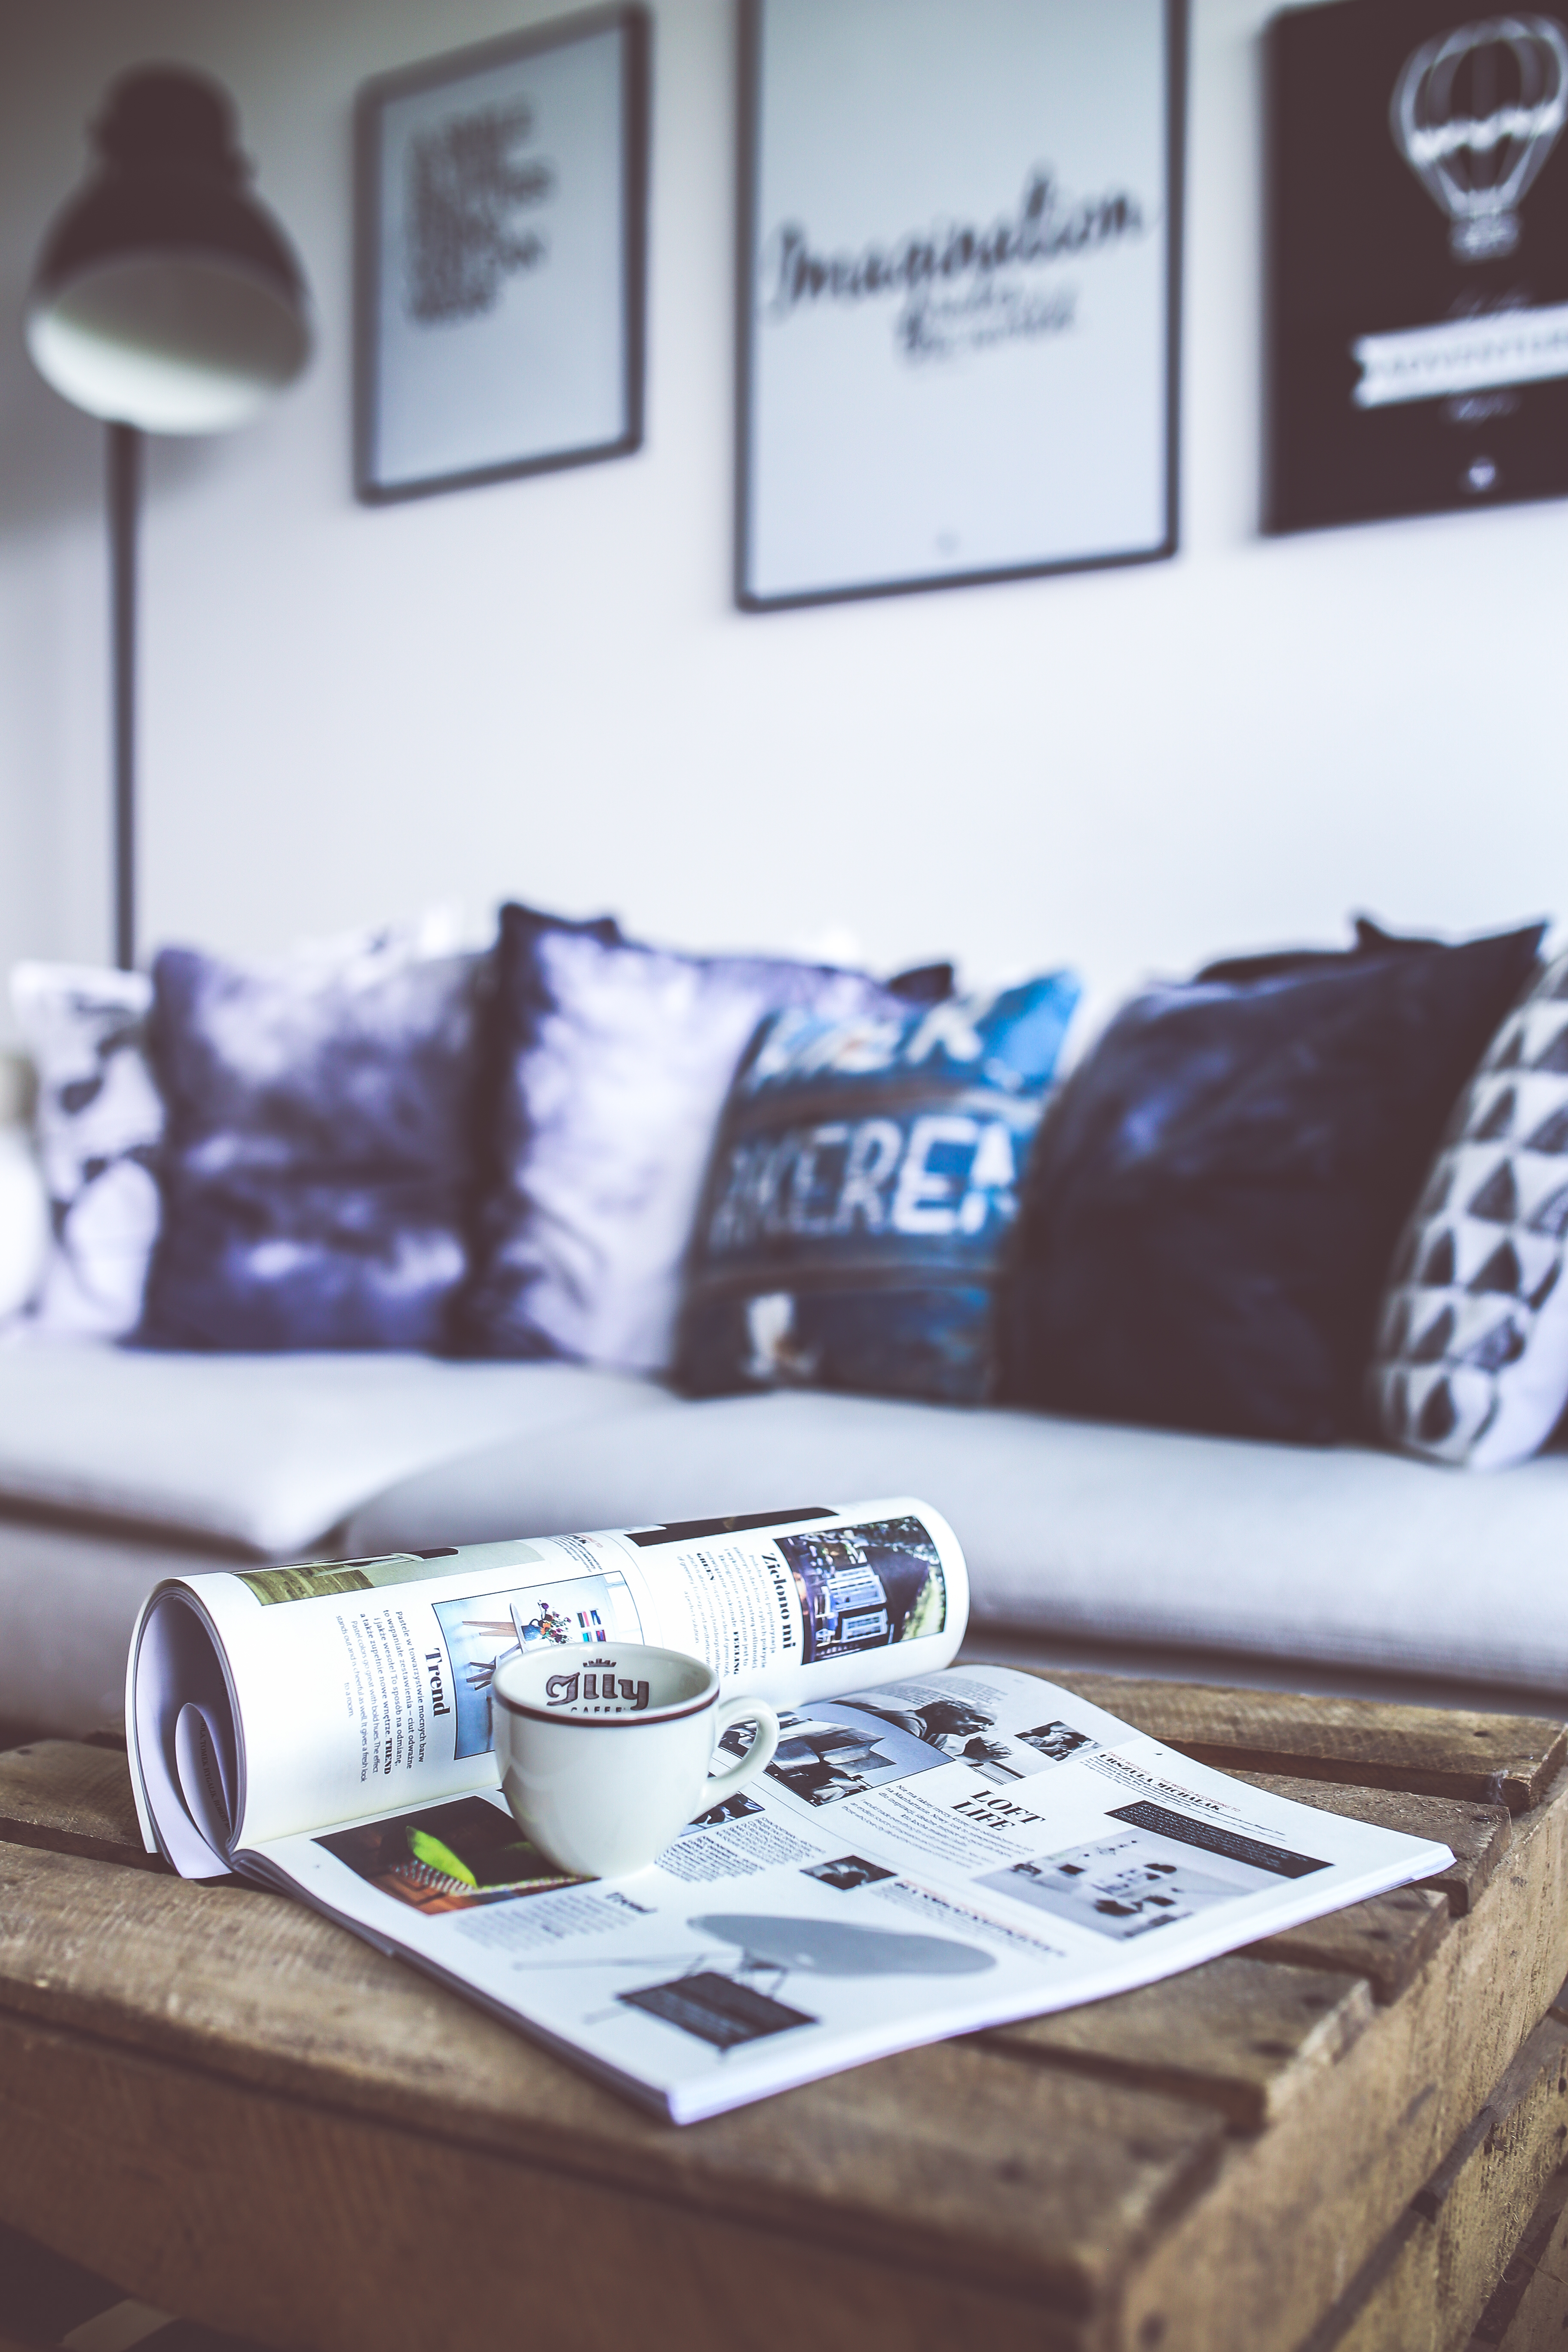
table, white, home, reading, magazine, blue, furniture, couch, relaxing, brand, art, relaxation, design, news, shape, livingspace